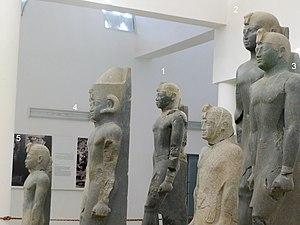
Napata est à la fois le nom d'un royaume antique d'Afrique et le nom de sa capitale. Son nom est attaché à la « deuxième période » du royaume de Koush.